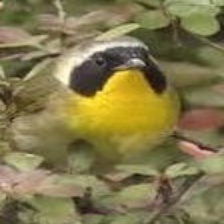
Species: ALTAMIRA YELLOWTHROAT
Scientific name: GEOTHLYPIS FLAVOVELATA